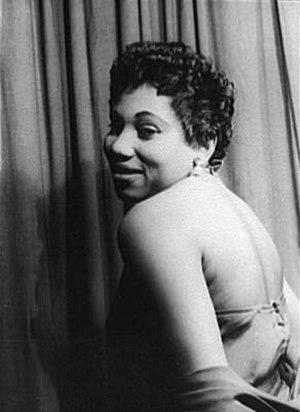
Leontyne Price est une cantatrice américaine, née le 10 février 1927. Elle est surtout connue pour ses rôles verdiens, au premier rang desquels Aïda, un rôle dont elle a été l'une des principales interprètes pendant presque trente ans.